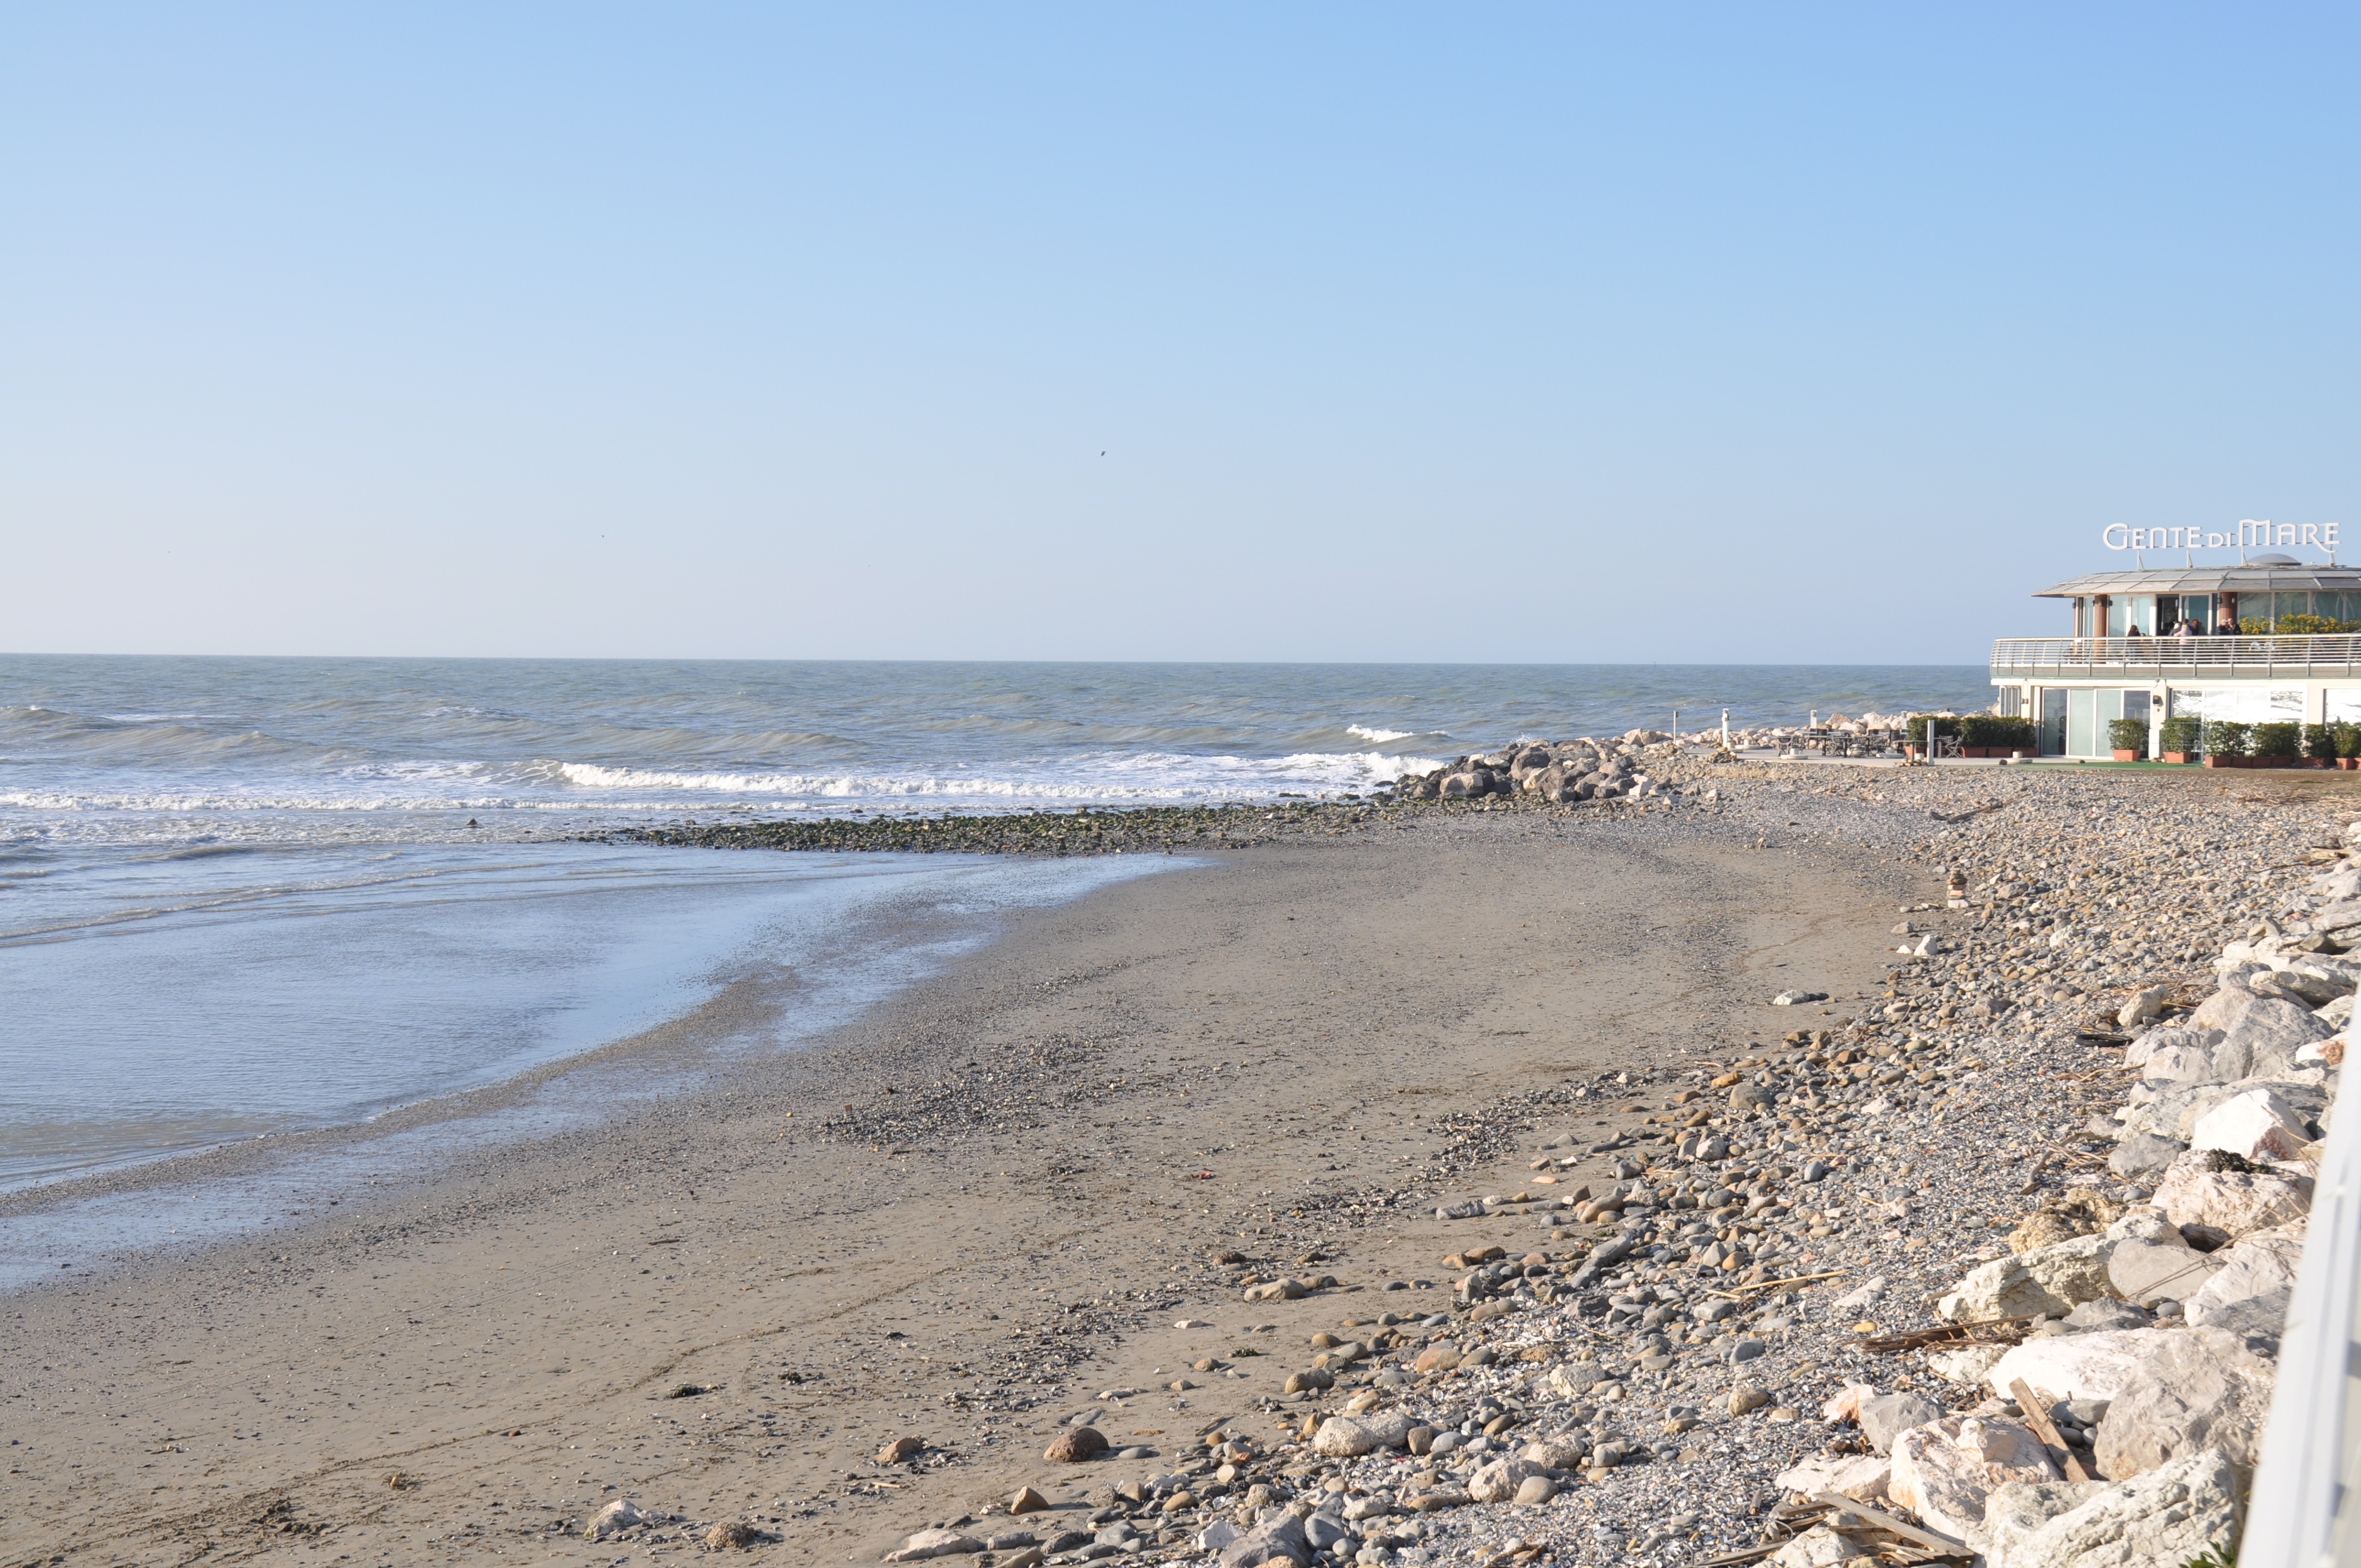
beach, sea, coast, sand, ocean, sky, shore, wave, walkway, vacation, bay, body of water, catholic, riva, breakwater, cape, wind wave